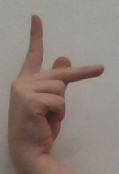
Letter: dha